Charles "Charlie" White

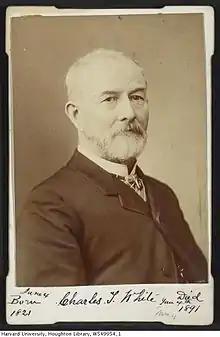
Charles White

Charles T. "Charlie" or "Charley" White (1821–1891), was an early blackface minstrel entertainer.